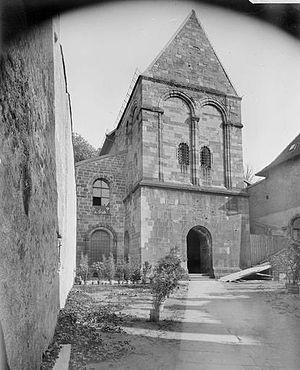
église ND de Galilée_Ensemble cathédrale_ Saint-Dié-des-Vosges_France
Saint-Dié-des-Vosges est une commune française, chef-lieu de la Déodatie et d’arrondissement du département des Vosges. Située dans la région historique et culturelle de Lorraine, la commune fait maintenant partie de la région administrative Grand Est.
Saint-Michel-sur-Meurthe est une commune française située dans le département des Vosges en région Grand Est.
La cathédrale Saint-Dié de Saint-Dié-des-Vosges est une cathédrale catholique romaine située à Saint-Dié-des-Vosges, dans le département des Vosges. Elle forme avec l'église Notre-Dame de Galilée et le cloître qui les relie, un ensemble architectural remarquable, véritable groupe cathédral, riche d'apports successifs et de styles différents, mais unifié par une couleur caractéristique, celle du grès rose des Vosges.